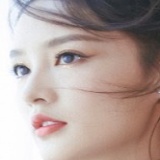
diễn viên Lý Thấm